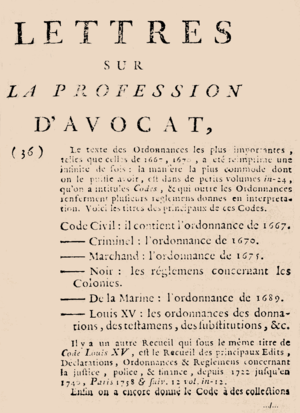
Définistion de ""Code"", extrait de ""Armand-Gaston Camus, Lettres sur la profession d'avocat et sur les études nécessaires pour se rendre capable de l'exercer, J. Hérissant, 1772""."
Code noir est le titre qui a été donné à l’Ordonnance royale de Louis XIV ou Édit royal de mars 1685 touchant la police des îles de l'Amérique française, puis aux édits similaires de 1723 sur les Mascareignes et de 1724 sur la Louisiane, et enfin, à partir du milieu du XVIIIᵉ siècle, aux recueils de textes juridiques relatifs aux colonies françaises.